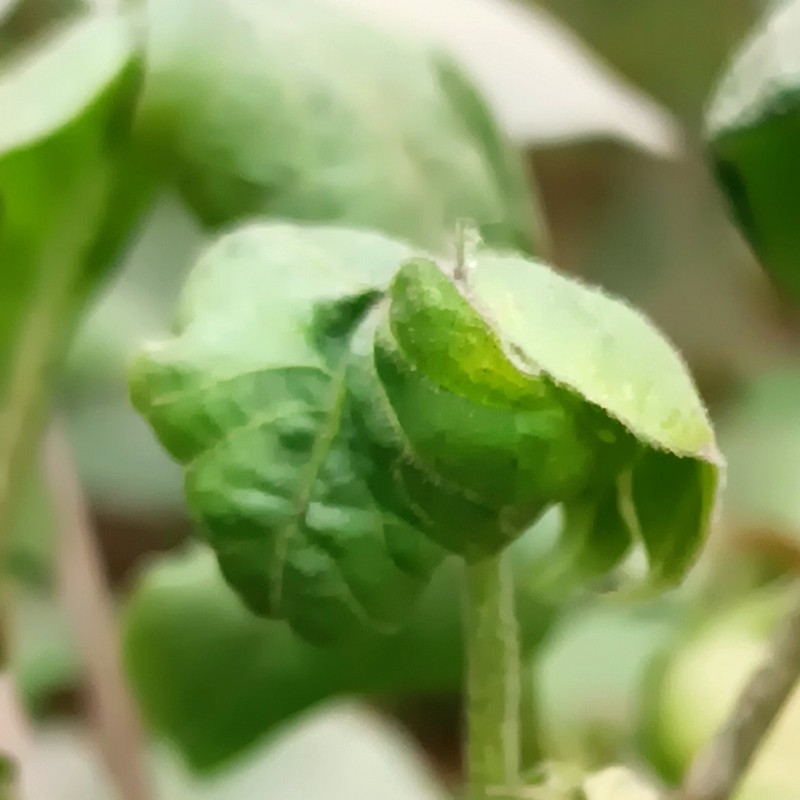
Label: Curl Virus